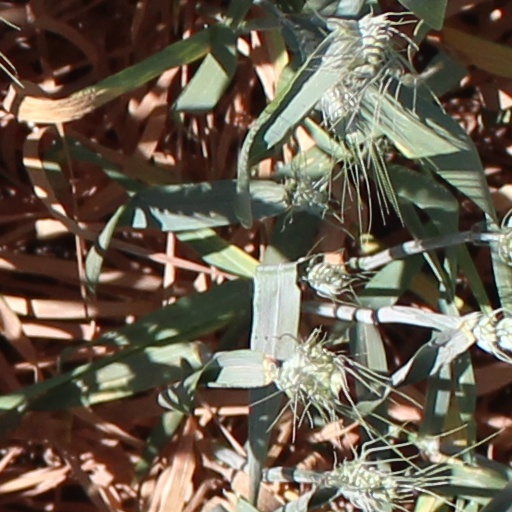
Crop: wheat